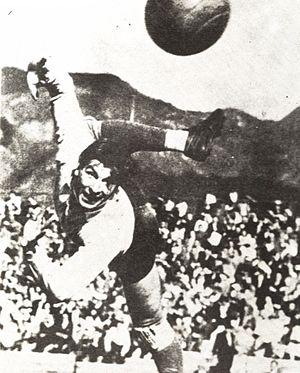
Antonio Roma est un footballeur argentin des années 1960.